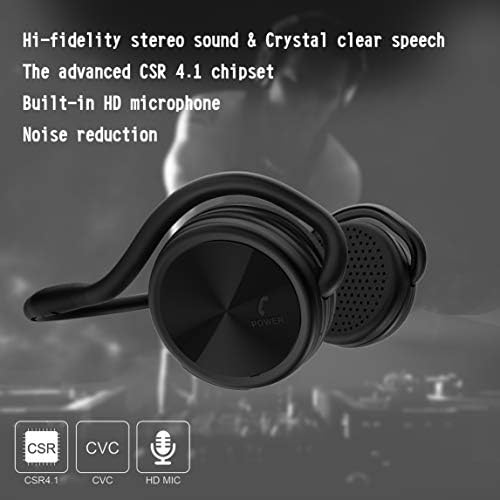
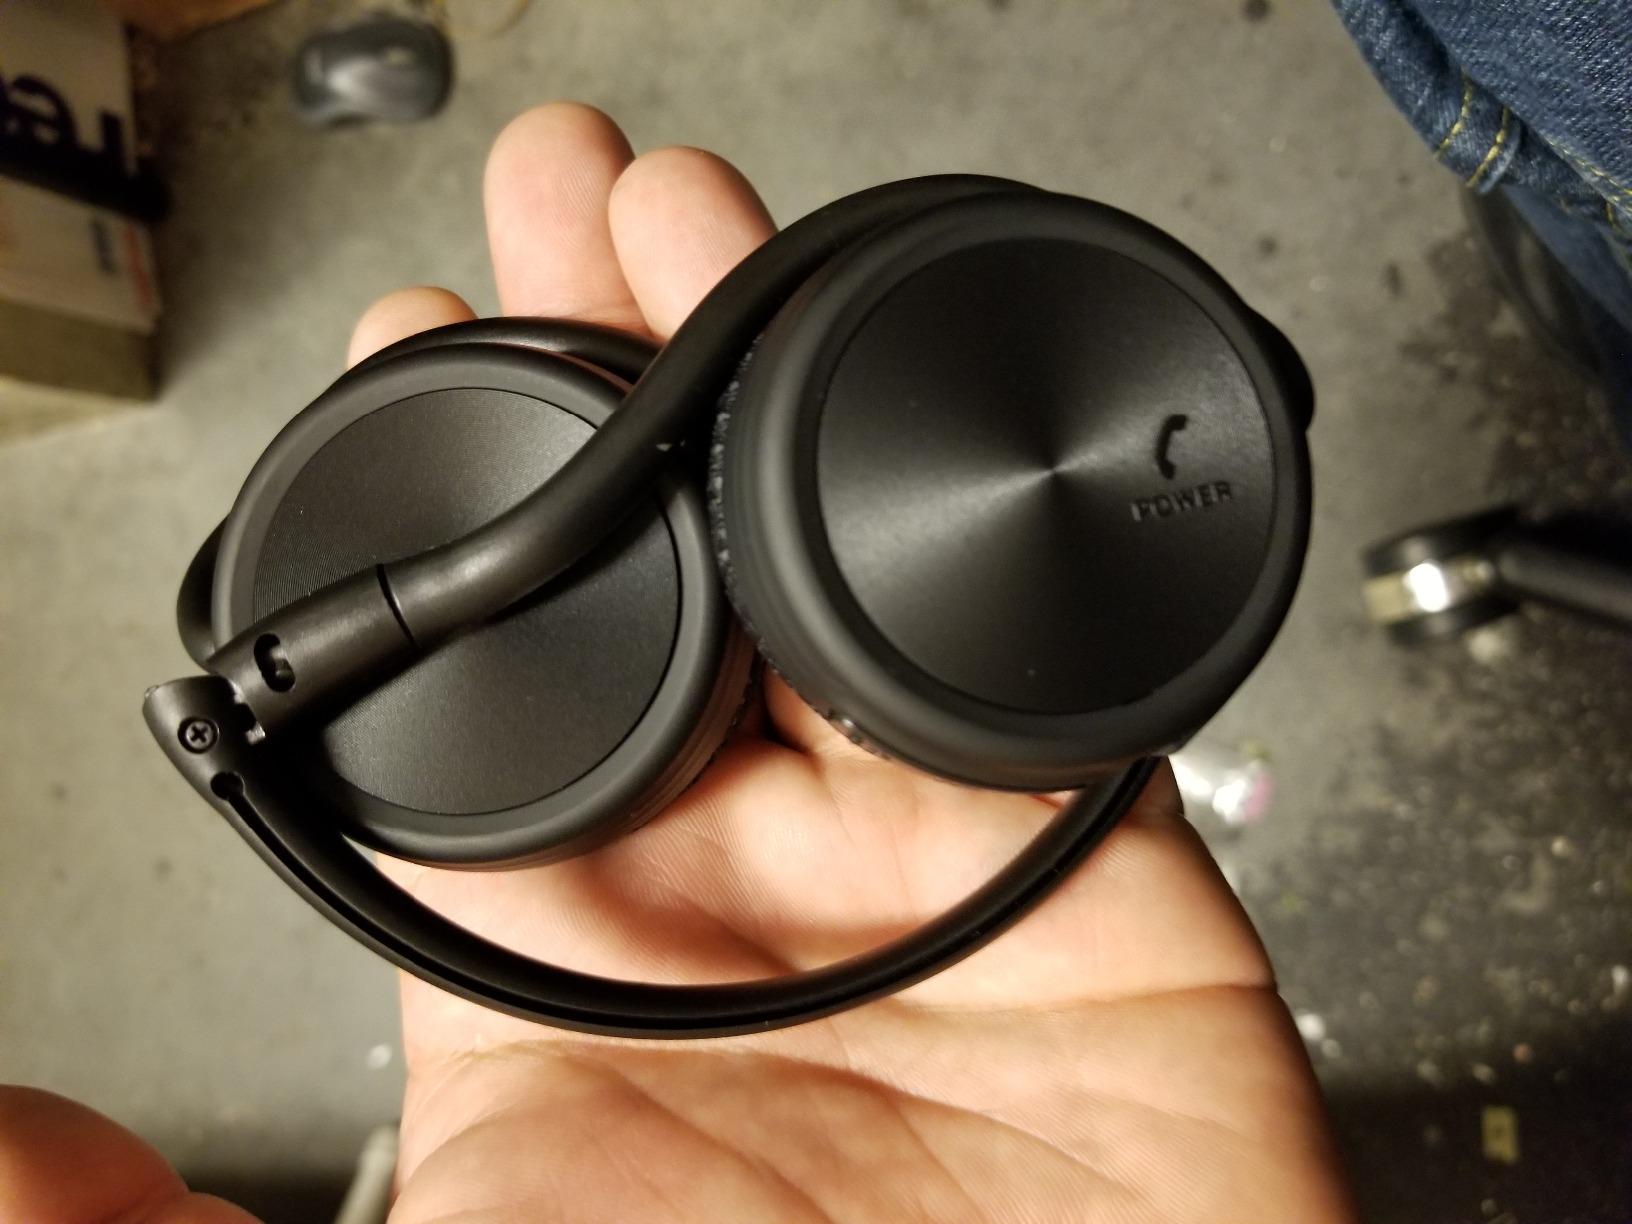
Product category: headphones
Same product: yes